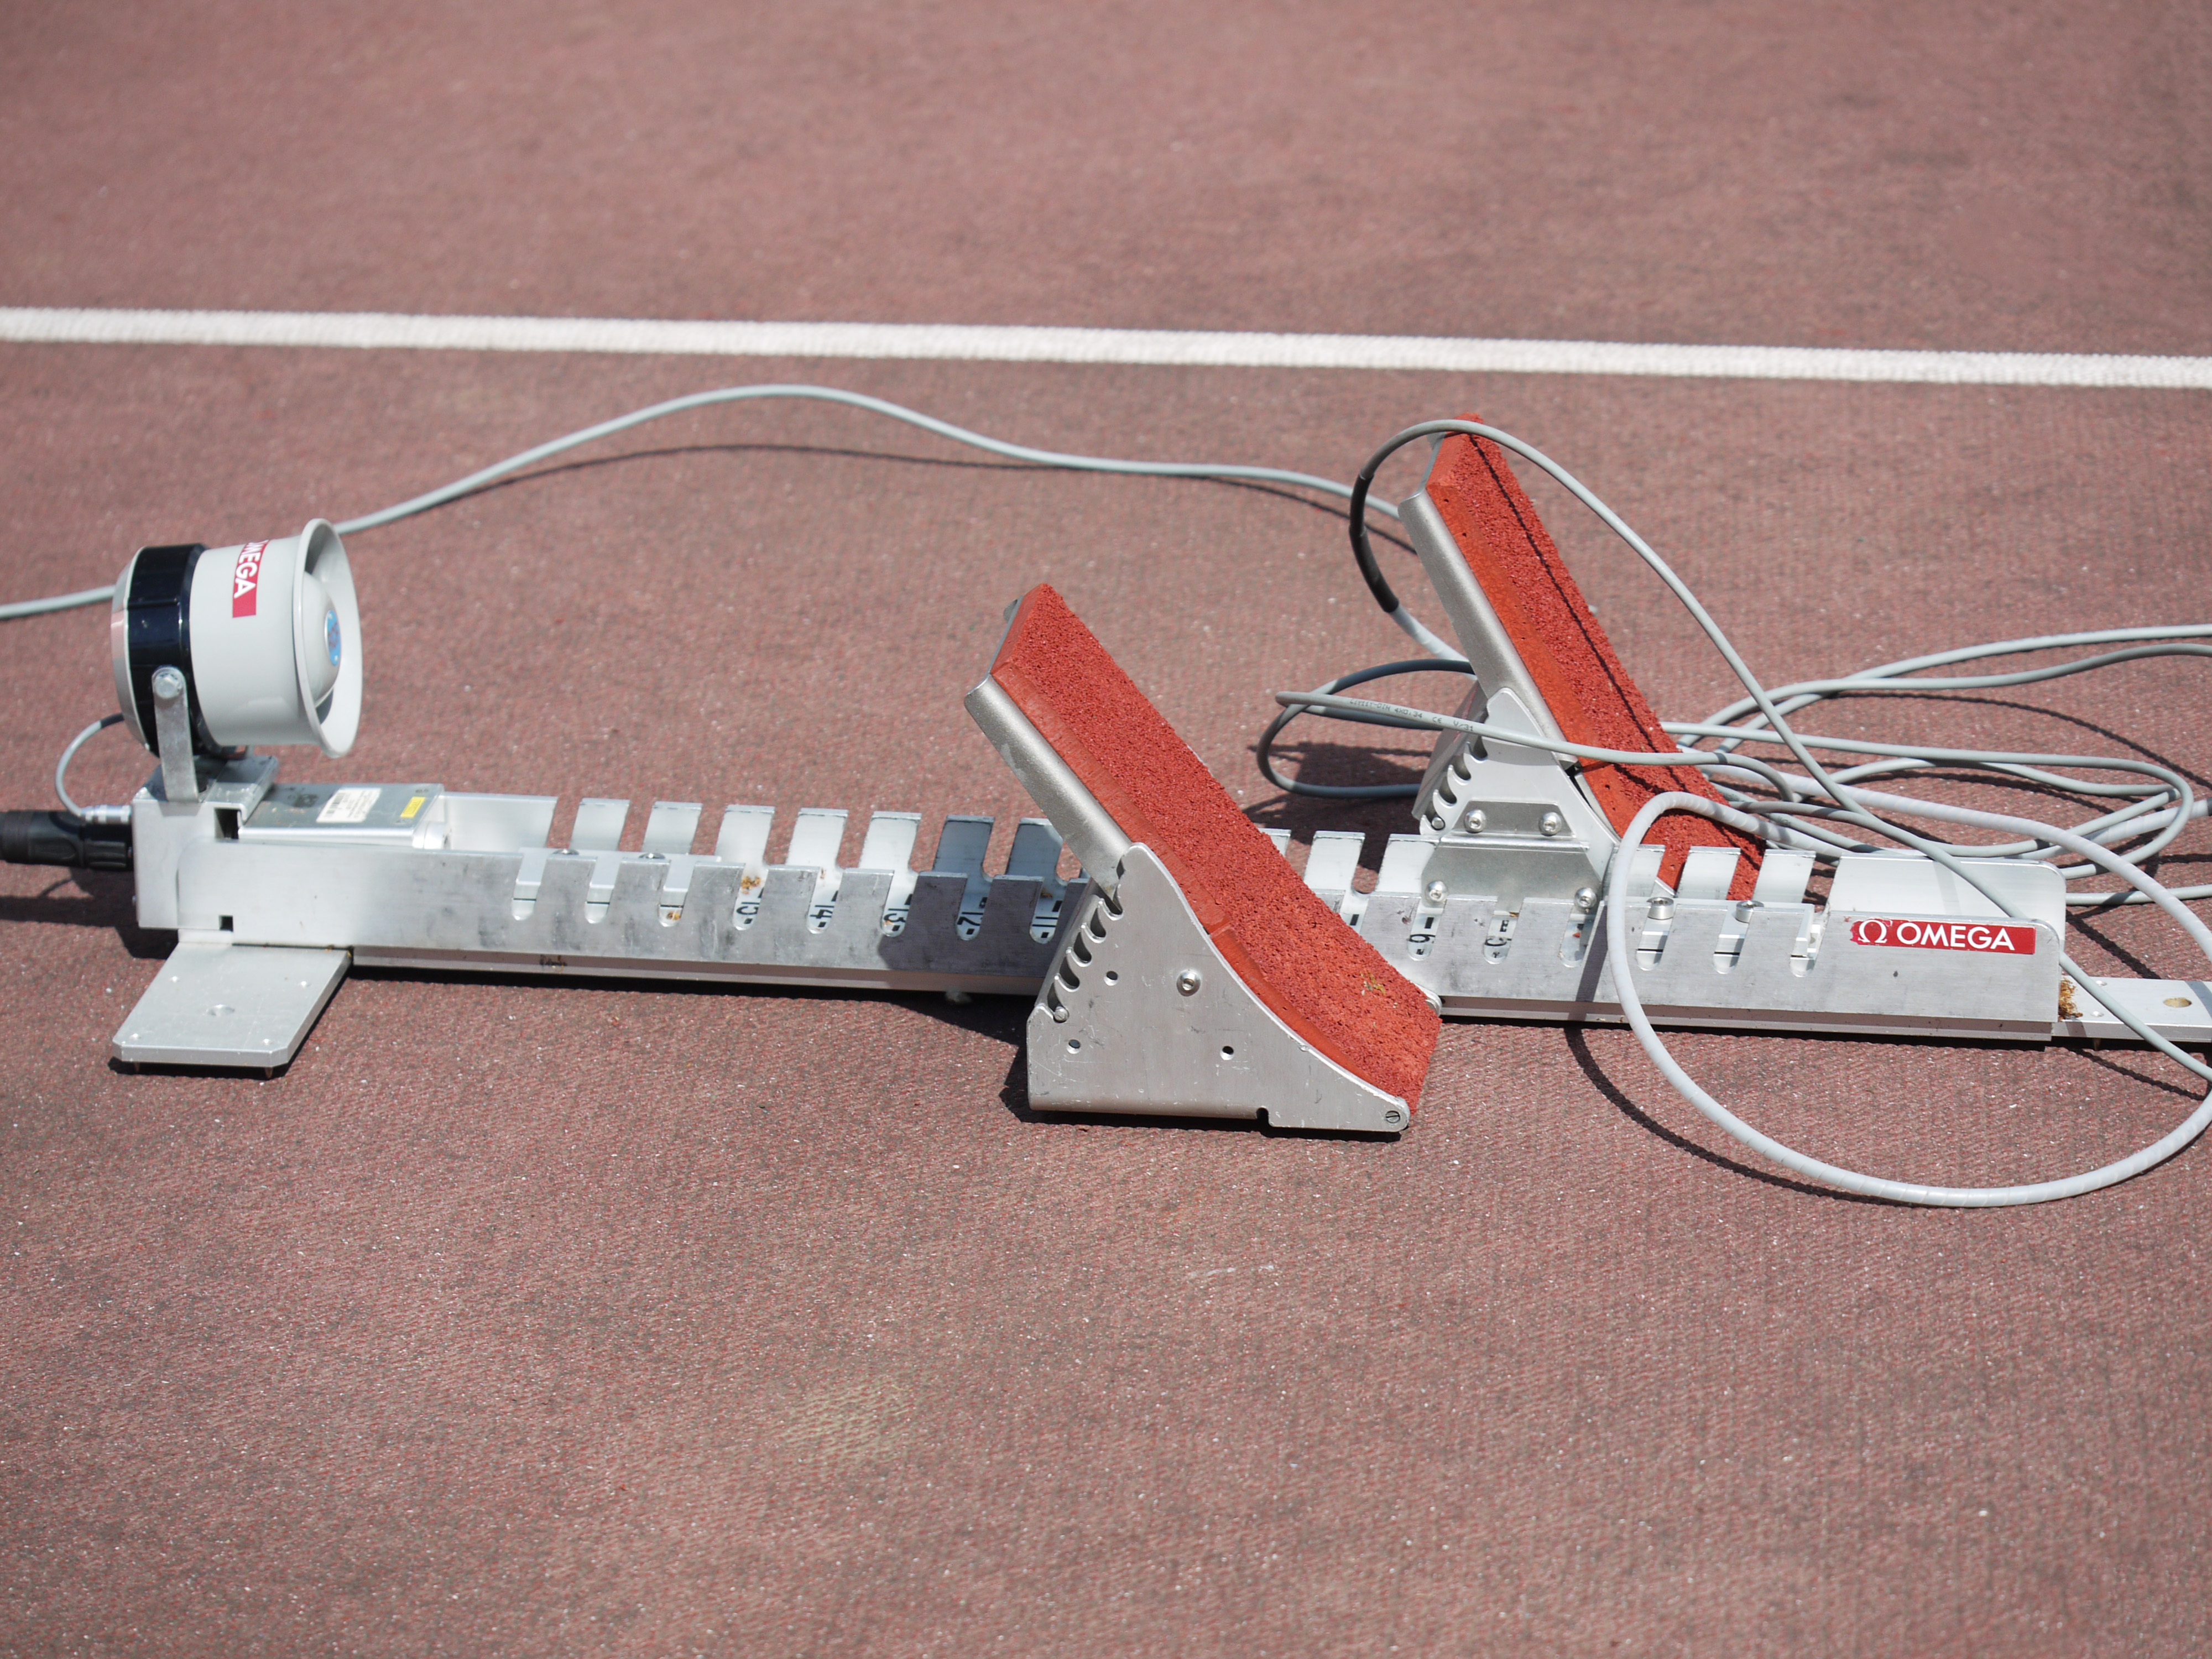
wing, technology, sport, run, summer, aircraft, meeting, vehicle, equipment, machine, signal, movement, modern, start, bumper, help, competition, tools, entry, speakers, athletics, replacement, support, beginning, footrests, start block, not in use, sportfest, jump start, short distance, kick off, getting started, at the beginning, bicycle frame, scale model, automotive exterior